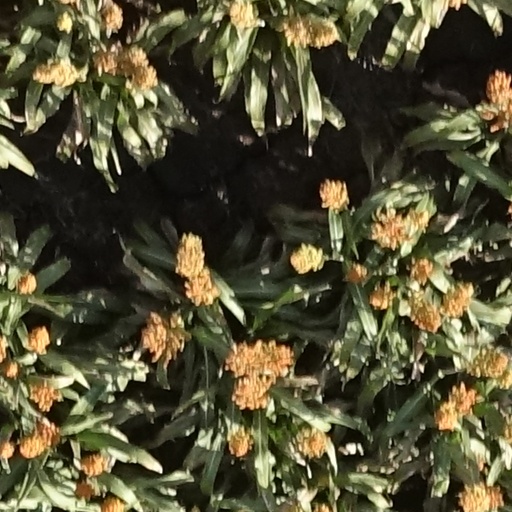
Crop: sorghum